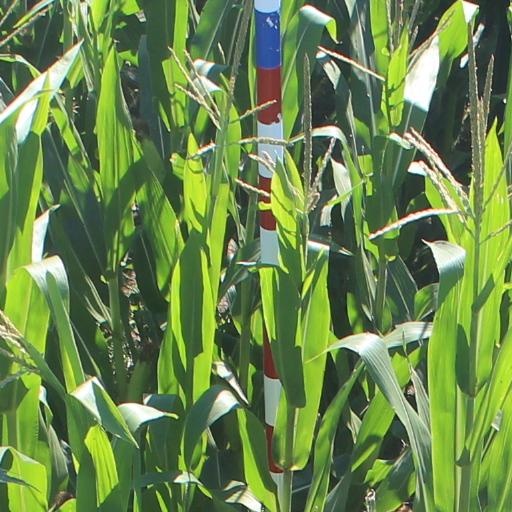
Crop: maize; corn